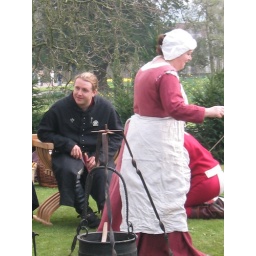
I really adore the chair that the guy in black is sitting in.